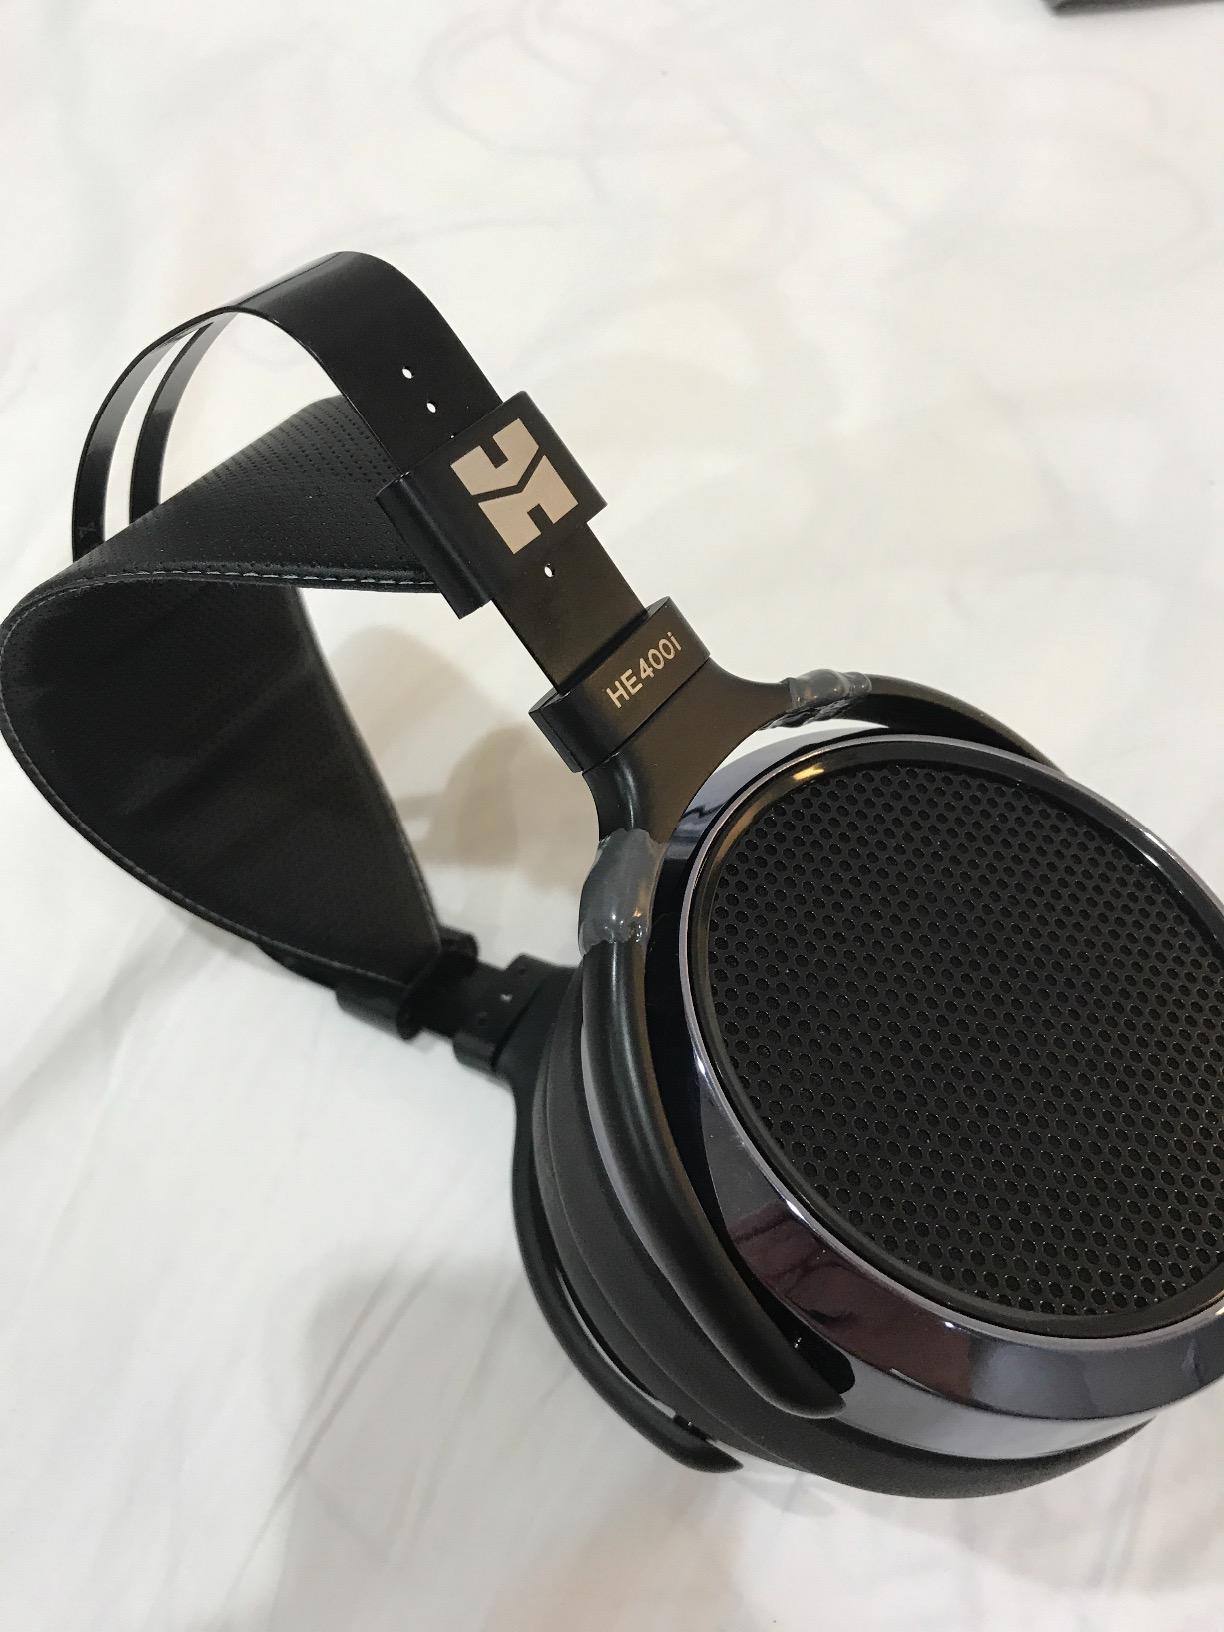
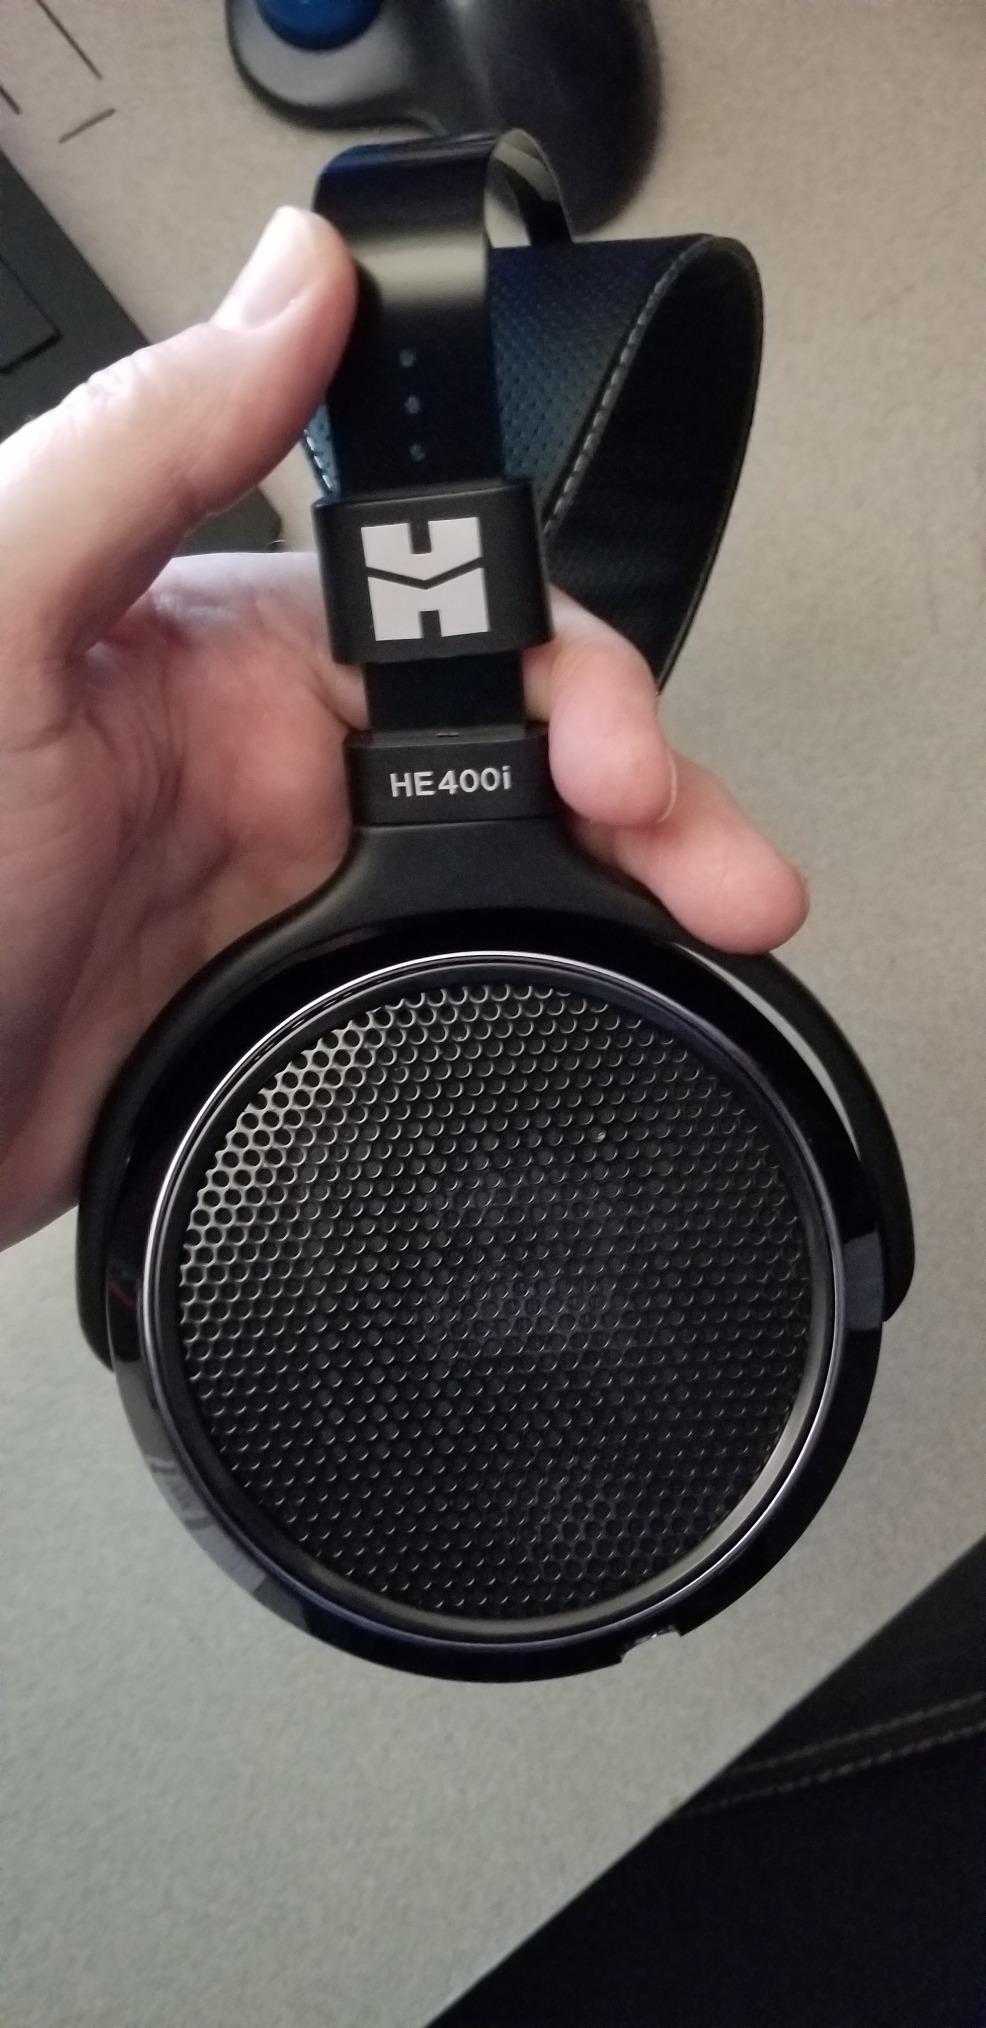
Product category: headphones
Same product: yes